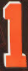
Number: 1